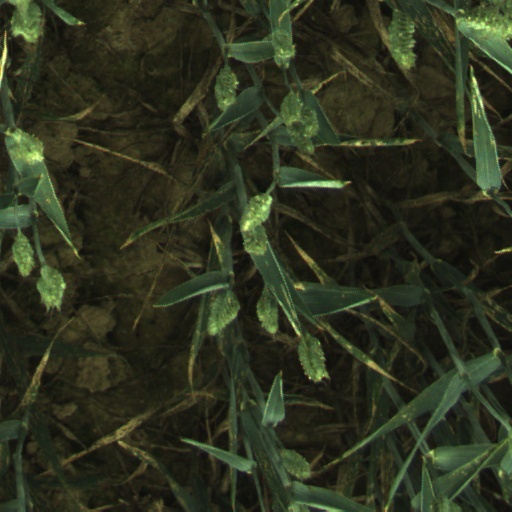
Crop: wheat